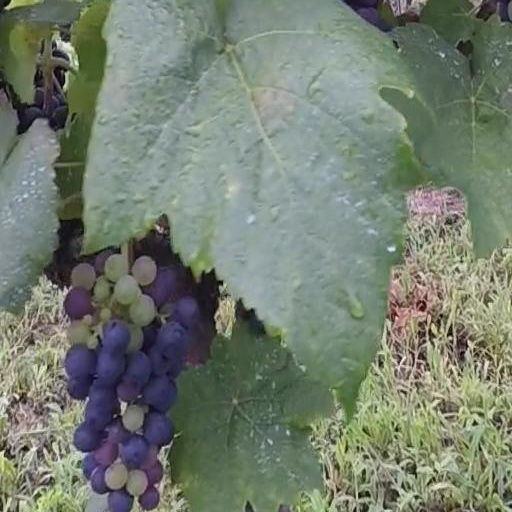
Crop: grape